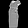
Label: Dress